Crepidomanes minutum

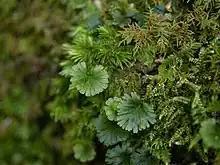
"C. minutum" growing in Japan

"Crepidomanes minutum" is a small fern which grows epipetrically or epiphytically. It tends to grow in moist, low elevation forests where moisture is abundant and can tolerate deep shade. It has long-creeping rhizomes from which its leaves arise. The rhizome does not have roots but instead has rhizoids. Its leaves range from , and are flabellate to 1–4 times pinnate but may also be palmately lobed in some individuals. Leaves also have buds which allow individual leaves to proliferate and branch. It looks much like a moss and may be confused as one without careful examination.